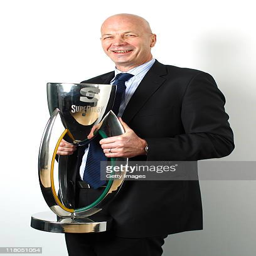
person poses with the trophy at headquarters